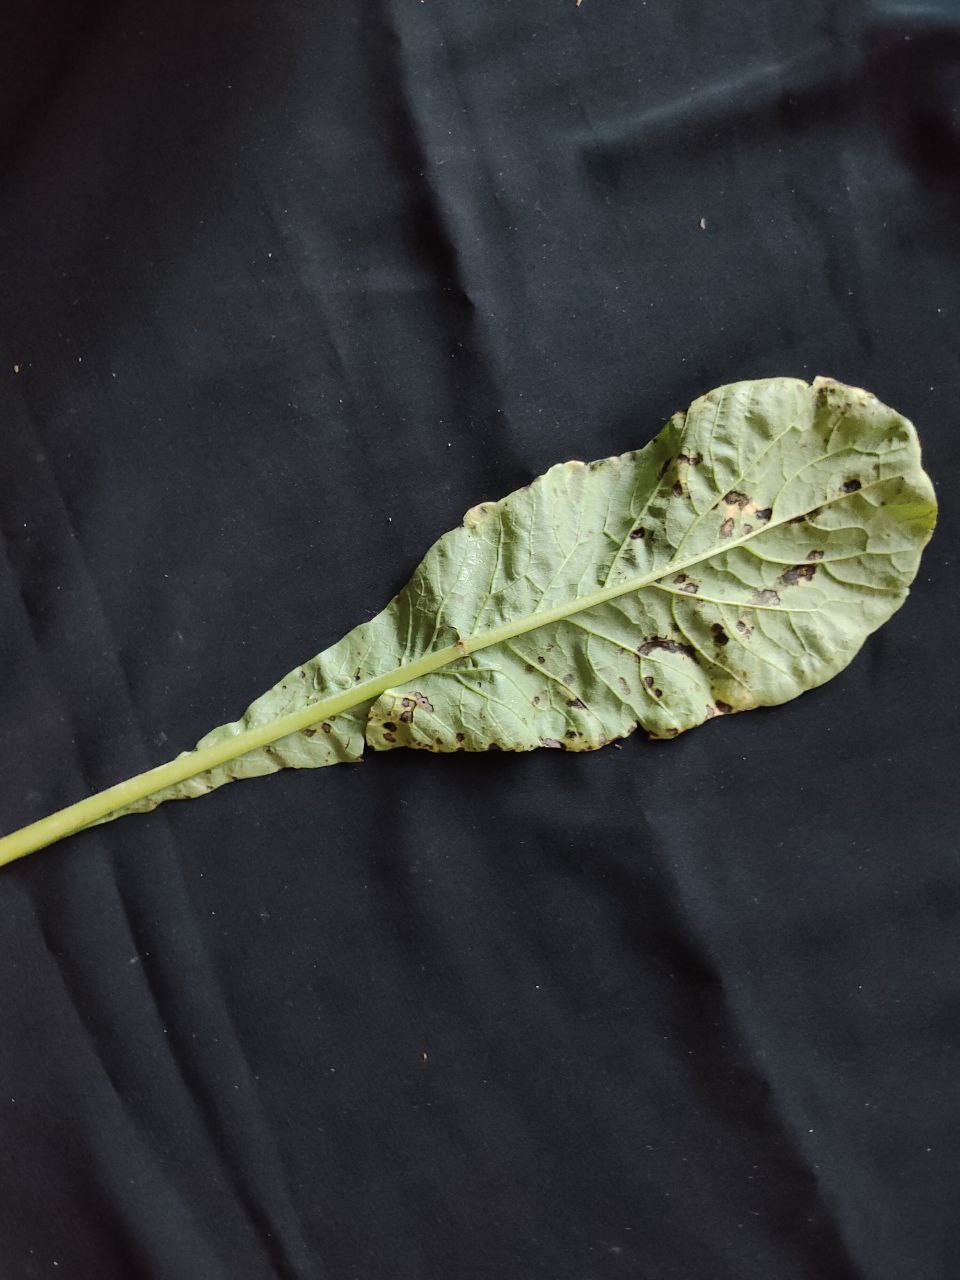
Label: Black leaf spot